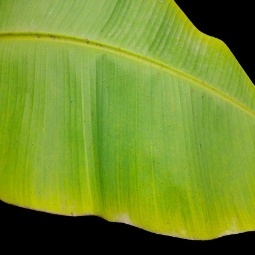
Label: Sulphur